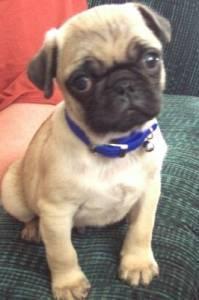
pug